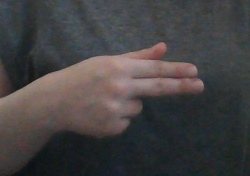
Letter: ghain